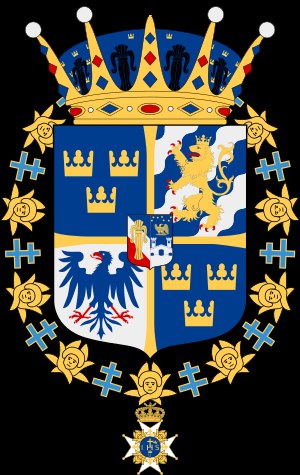
Prins Carl Philip af Sverige / Titler, ordner og udmærkelser
Prins Carl Philips våbenskjold.
Prins Carl Philip, hertug af Värmland er prins af Sverige, hertug af Värmland, og søn af kong Carl 16. Gustav og dronning Silvia. Han blev født som kronprins, men er som følge af en grundlovsændring, der trådte i kraft den 1. januar 1980, nummer fire i den svenske tronfølge. Han er derudover nummer 185 i den britiske tronfølge. Prins Carl Philip er den mellemste af tre søskende; hans søstre er kronprinsesse Victoria og prinsesse Madeleine.